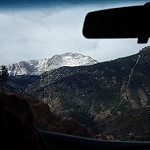
Label: mountain